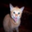
Label: cat